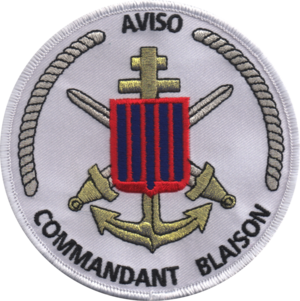
Insigne de l'Aviso Commandant Blaison.
Le Commandant Blaison est un aviso de type A 69 classe d'Estienne d'Orves, patrouilleur de haute-mer de la Marine nationale française. Son numéro de coque est le F 793. Sa ville marraine est Lapalisse. Il est baptisé du nom du capitaine de corvette Georges Louis Nicolas Blaison, officier de marine français s’étant illustré lors de la seconde guerre mondiale au sein des Forces Navales Françaises Libres, et disparu tragiquement en 1942.